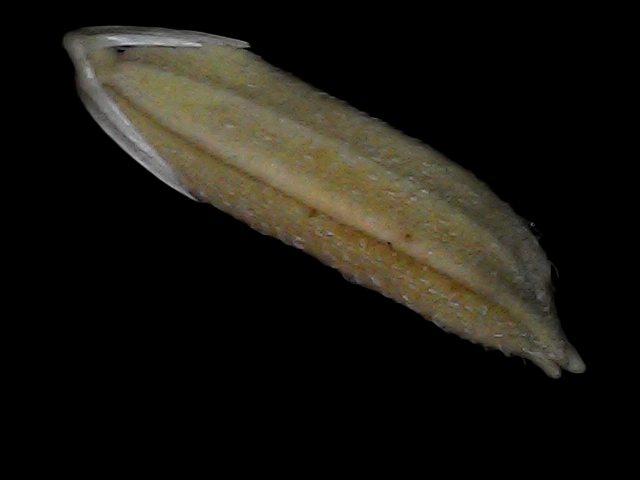
Rice variety: Bd87